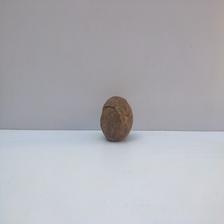
Size: Spoiled